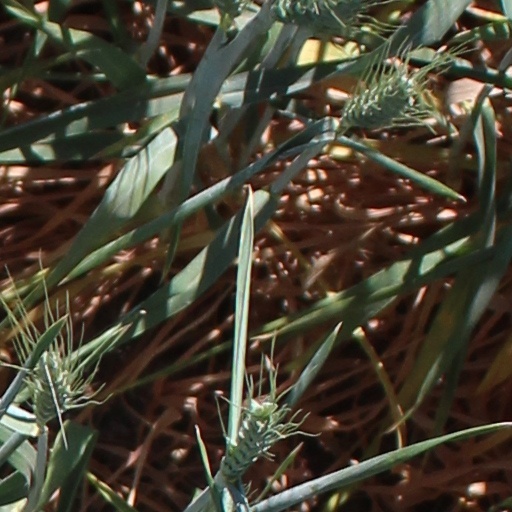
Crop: wheat